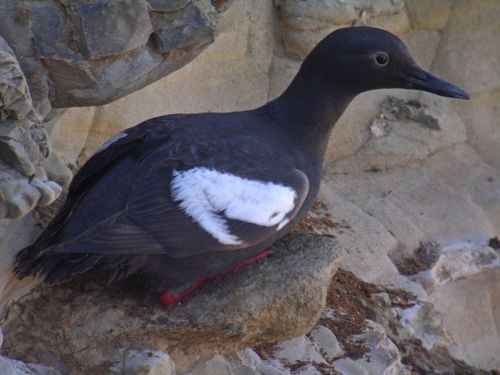
this is a dark grey bird with a white wing and a black beak.
this bird is covered in all black feathers all over its body except for its coverts which are white.
this black bird has white markings on its wings, a black beak and red feet.
this bird has a long neck and long beak with some white feathers on its wings.
a medium sized bird with a black crown, and a bill that curves downwards
this bird is black with white wing feathers and red feet and a medium length neck.
overall, this is a charcoal colored bird with a long nape, white secondaries and coverts, and a long black bill.
this bird has wings that are black and white and has a long billa long-necked bird that is mostly black with red legs.
this bird has wings that are black and white and has a long neck
Species: Pigeon Guillemot